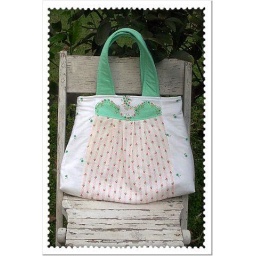
I love this crusty white chair I have outside by the lemon tree!